Kenyatta University

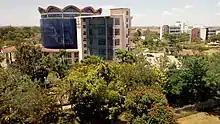
A view of Kenyatta University Library from the Central Administration Complex

Kenyatta University's library is one of the largest in Africa and offers scholarly information resources and services to its students and researchers. In addition to lending services, the library offers E-services and has branches in the respective satellite campuses.